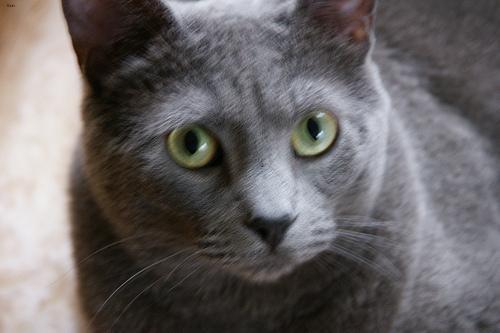
Russian Blue